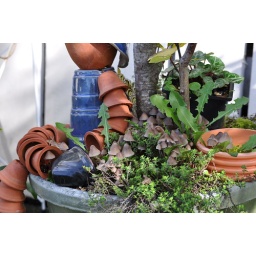
Bill and Ben, my wee pot man, sits in a forest of mushrooms at the base of a Bay Tree